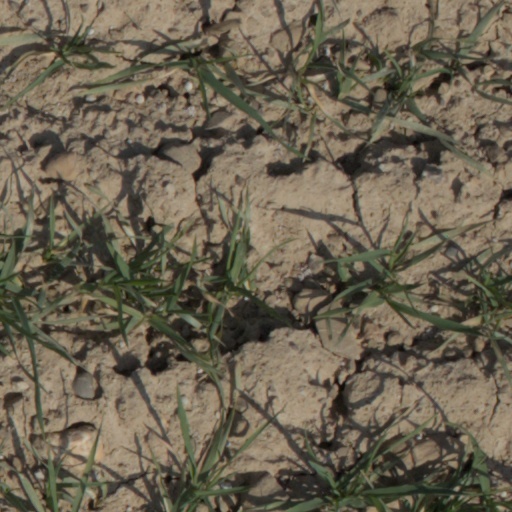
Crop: wheat